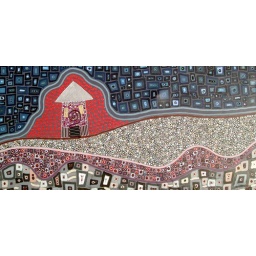
little house in rose city